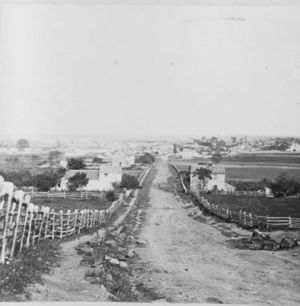
Slaget ved Gettysburg / Optakten til slaget
Det nordlige af Gettysburg set fra vest ved det teologiske seminarium.
Slaget ved Gettysburg stod mellem den 1. og 3. juli 1863 under den amerikanske borgerkrig. Slaget blev udkæmpet ved den lille by Gettysburg i det sydøstlige Pennsylvania. Sydstatsgeneralen Robert E. Lee havde ført sin hær ind i nordstaten Pennsylvania for dels at true Unionens hovedstad Washington D.C. og dels at lette presset på Virginia, som to år inde i krigen havde lidt voldsomt under de to hæres manøvrer.